2014 Scottish independence referendum

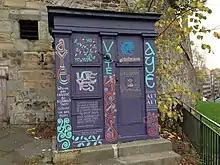
Indyref "aye" painted police box at Flodden Wall, Edinburgh

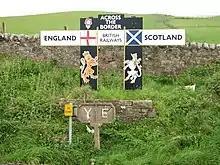
The Scottish government proposed that there would be no border controls on the Anglo-Scottish border.

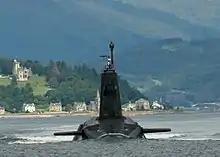
A Trident missile-armed ballistic missile submarine leaving its base in the Firth of Clyde

The campaign in favour of Scottish independence, Yes Scotland, was launched on 25 May 2012.